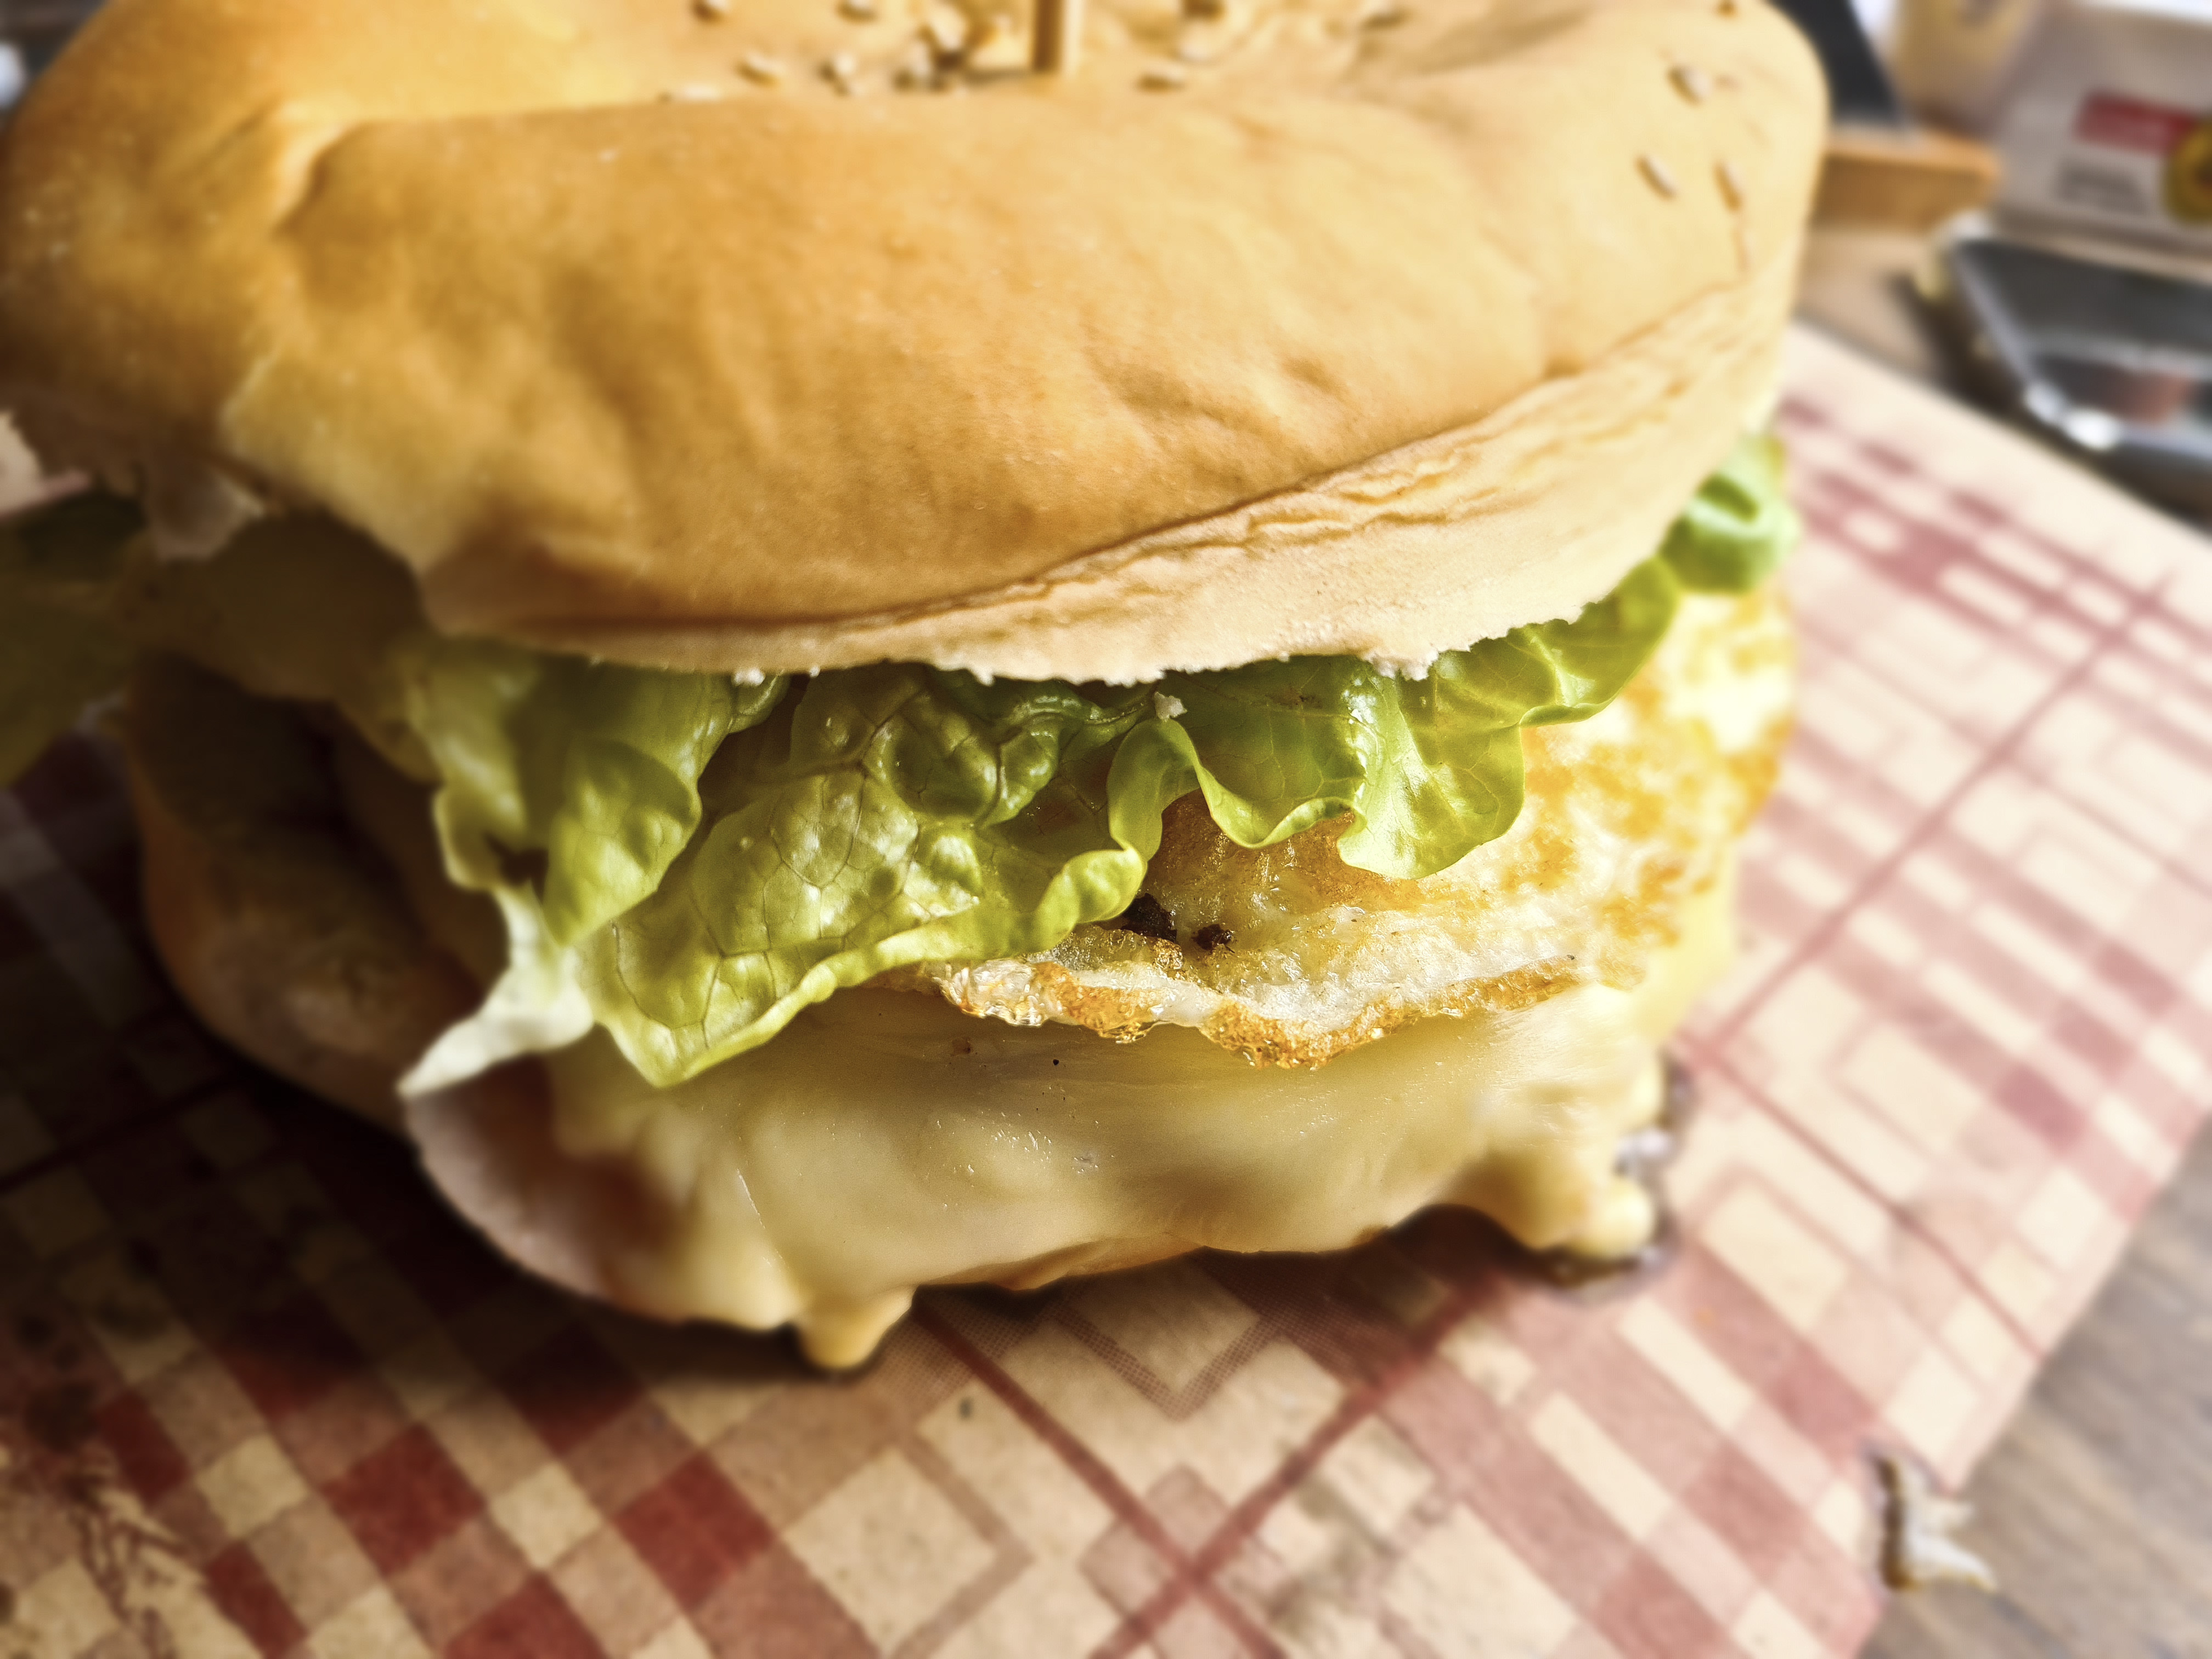
food, sandwich, bun, ingredient, staple food, recipe, fast food, leaf vegetable, baked goods, hamburger, cuisine, veggie burger, dish, produce, fried food, junk food, processed cheese, finger food, comfort food, bread, cooking, buffalo burger, Burger king premium burgers, meat, lettuce, gluten, delicacy, Burger king grilled chicken sandwiches, vegetable, vegan nutrition, breakfast, kitchen appliance, american food, slider, side dish, breakfast sandwich, snack, cheddar cheese, meal, mayonnaise, deep frying, lunch, appetizer, Breakfast roll, cheeseburger, Take out food